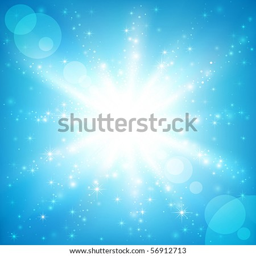
sun on a blue sky